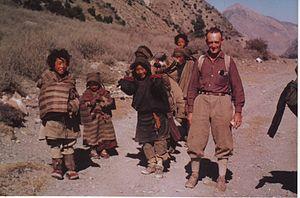
Dans la vallée de la Kali Gandaki, 2700m, près de Jomosom, avec de jeunes réfugiés tibétains.
L'exode tibétain de 1959, pour reprendre la terminologie du gouvernement tibétain en exil et de l'Organisation des Nations unies, désigne l'exode d'une partie du peuple tibétain qui débute après l'échec du soulèvement tibétain de 1959.
René de Milleville est un spécialiste de l'Himalaya, qui a longtemps habité au Népal. Il est né à Dinan le 15 mars 1921 et mort le 25 mai 2006 à Boulogne-Billancourt.
La diaspora tibétaine désigne l'ensemble des communautés de Tibétains ayant quitté le Tibet, ainsi que leurs descendants. La diaspora tibétaine trouve principalement son origine dans l'exode tibétain de 1959 qui a suivi l'échec du soulèvement tibétain de 1959, lui-même consécutif à l'intervention militaire chinoise au Tibet de 1950-1951 et l'incorporation du Tibet à la république populaire de Chine.